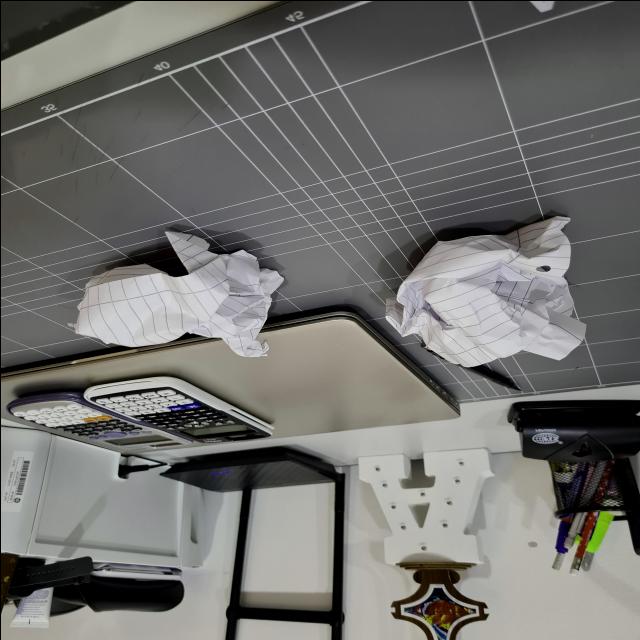
Label: tissues